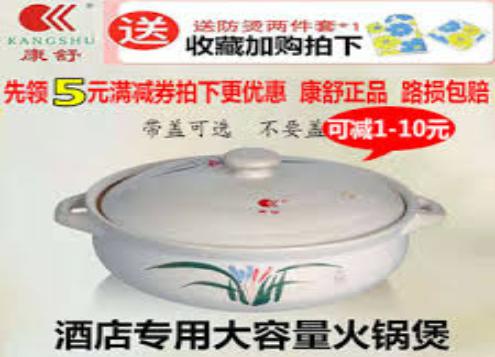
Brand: kangshu
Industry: Others